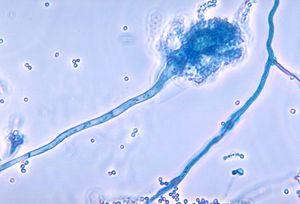
L'aspergillose bronchopulmonaire allergique, ou aspergillose bronchopulmonaire, ou syndrome de Henson Pepys, est une maladie allergique du poumon causée par une infection à un champignon du genre Aspergillus, le plus souvent Aspergillus fumigatus.